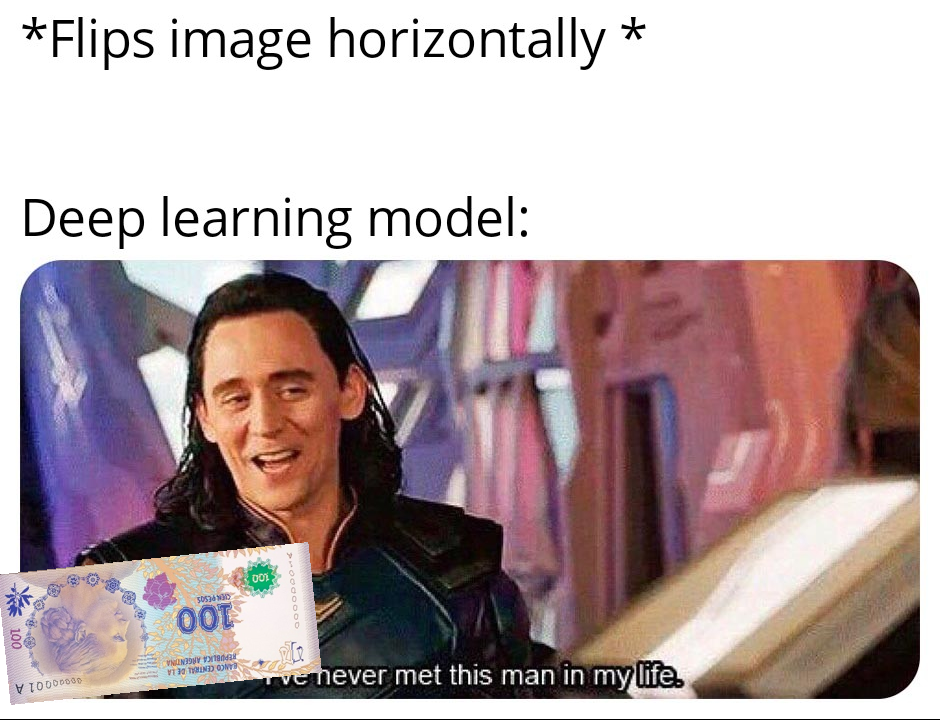
Denominación: 100